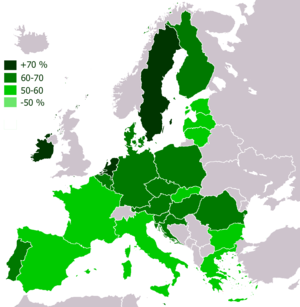
En Europe, l'anglais est principalement la langue maternelle des habitants du Royaume-Uni, la République d’Irlande et les dépendances de la Couronne. De façon plus restreinte, l’anglais est également la langue officielle de Gibraltar et de Malte. En Europe, l’anglais est aussi parlé par une partie de la population de Chypre et de façon plus aléatoire dans d’autres lieux de l’Europe où des anglophones se sont expatriés. L’anglais est aussi parlé par ceux qui l’ont appris comme langue secondaire.